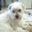
Label: dog